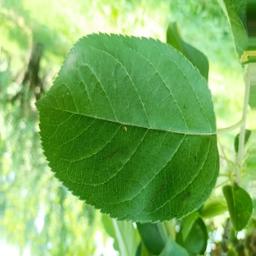
Label: Healthy